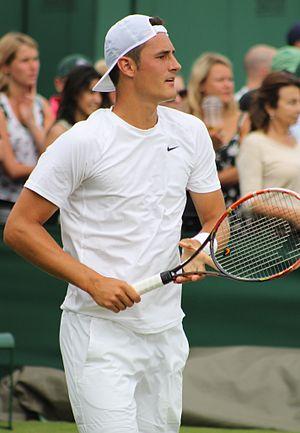
Bernard Tomic, né le 21 octobre 1992 à Stuttgart, est un joueur de tennis professionnel australien.
I'm a Celebrity… Get Me Out of Here ! est une émission de télé-réalité britannique importée dans le monde entier. En France, l'émission est connue sous le titre Je suis une célébrité, sortez-moi de là !.